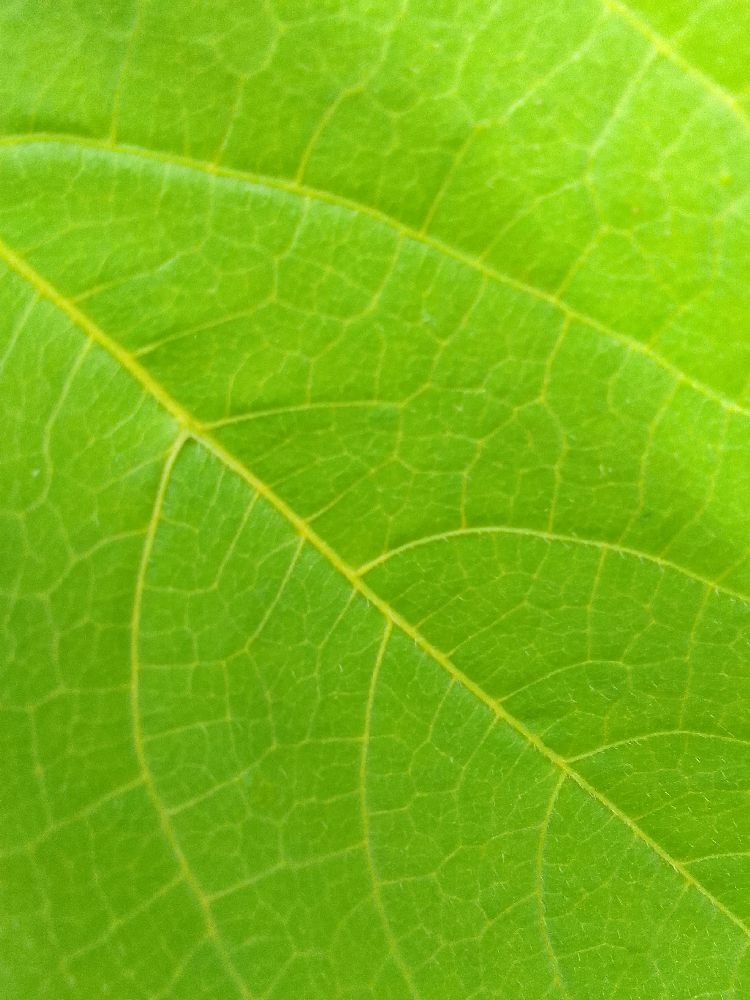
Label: healthy